Mal Meninga

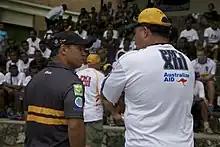
Meninga (right) with Adrian Lam during his tenure as coach of the Prime Minister's XIII in 2012

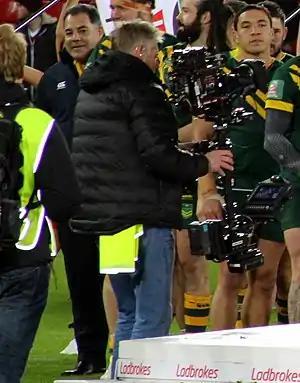
Meninga (left) waiting to collect his medal after the 2016 Four Nations Final

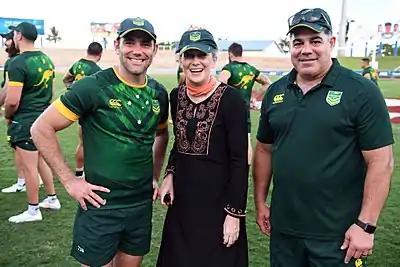
Meninga (right) on duty as the Head Coach of Australia

Meninga's form continued though, captaining Queensland in the 1992 State of Origin series (NSW won 2–1) as well as Australia's successful Ashes defence against the touring Great Britain Lions. He was in great form in the first test at the Sydney Football Stadium, scoring 2 tries as Australia won 22–6. The Lions produced a shock in the second test in Melbourne with a big 33–10 win, but the Kangaroos, led by Meninga's 12 points (1 try, 4 goals) won the deciding test at Lang Park 16–10. By starting in the 3rd test at Lang Park, Meninga played his 37th test, breaking the record of 36 held by Reg Gasnier since 1967. Gasnier was on hand to congratulate Meninga on his achievement. At the end of the 1992 season, Meninga captained Australia to their 10–6 win over Great Britain in the World Cup final in front of a record international test crowd of 73,631 at Wembley Stadium in London.